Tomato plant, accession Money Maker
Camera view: horizontal (90 deg, fisheye); turntable rotation: 330 degrees
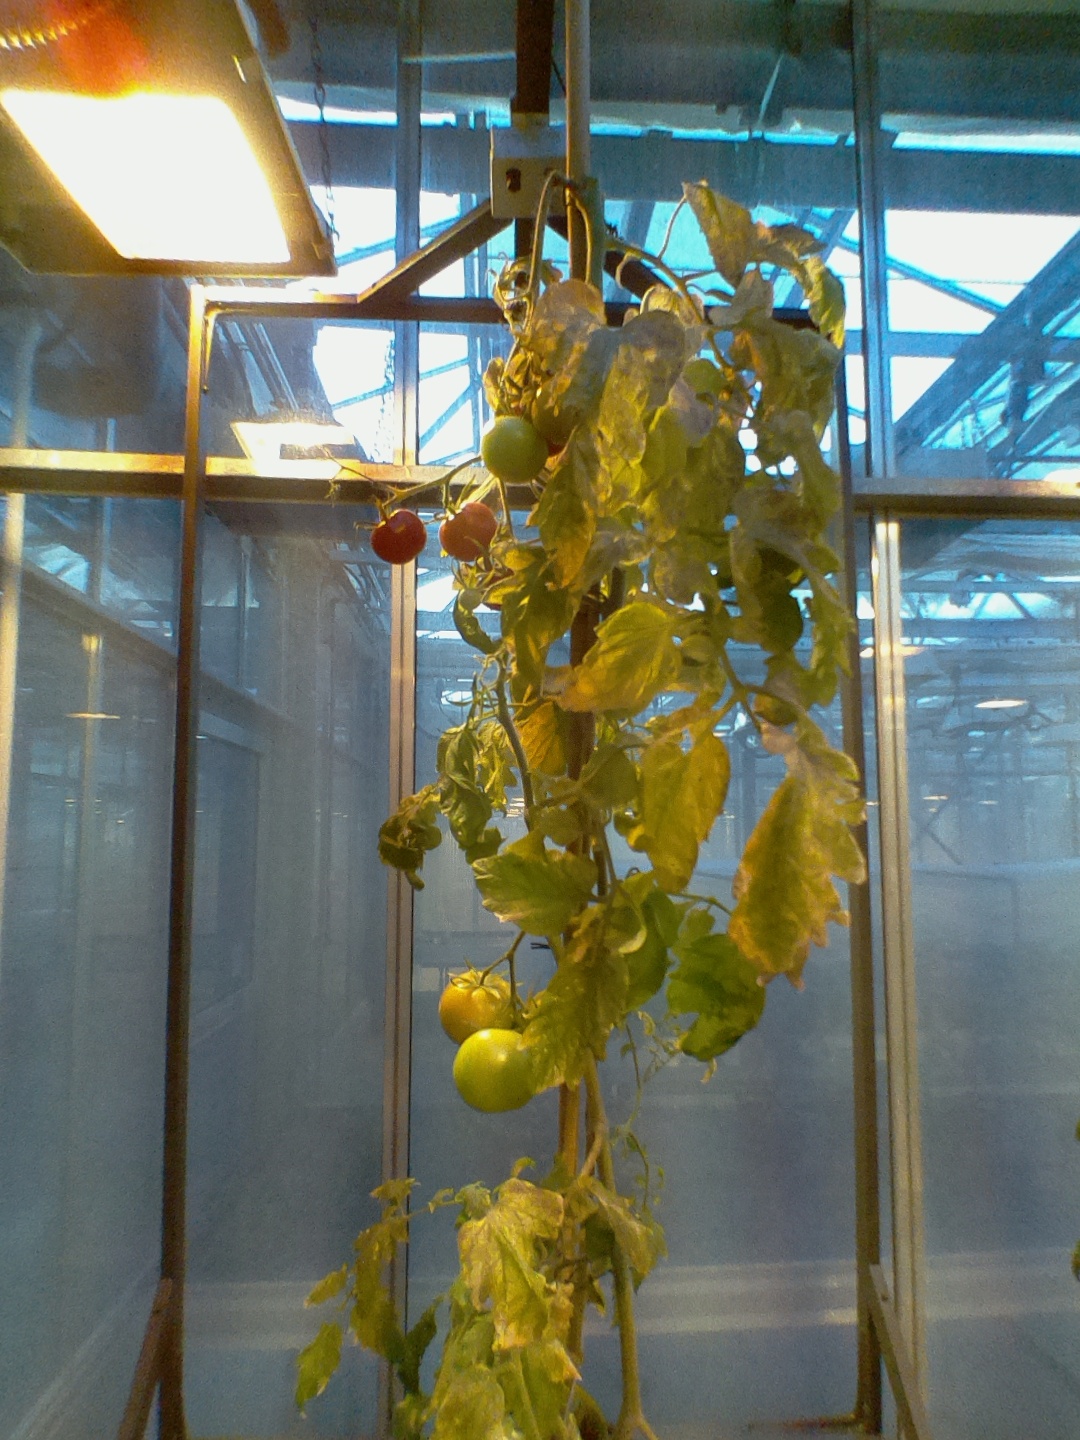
BBCH growth stage 87: 70%-80% of fruits show typical fully ripe color